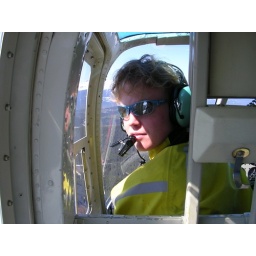
best seat in house